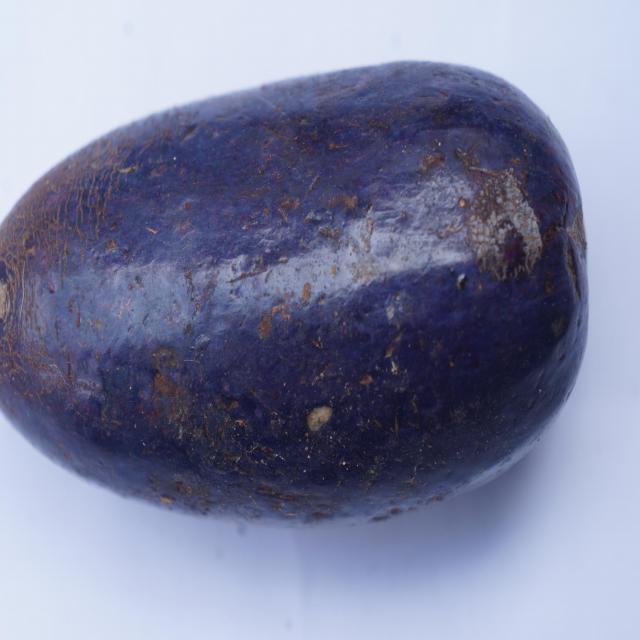
Plum grade: unaffected